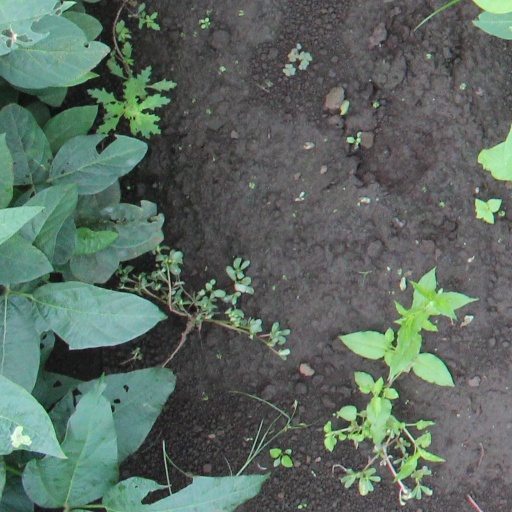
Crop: soybean